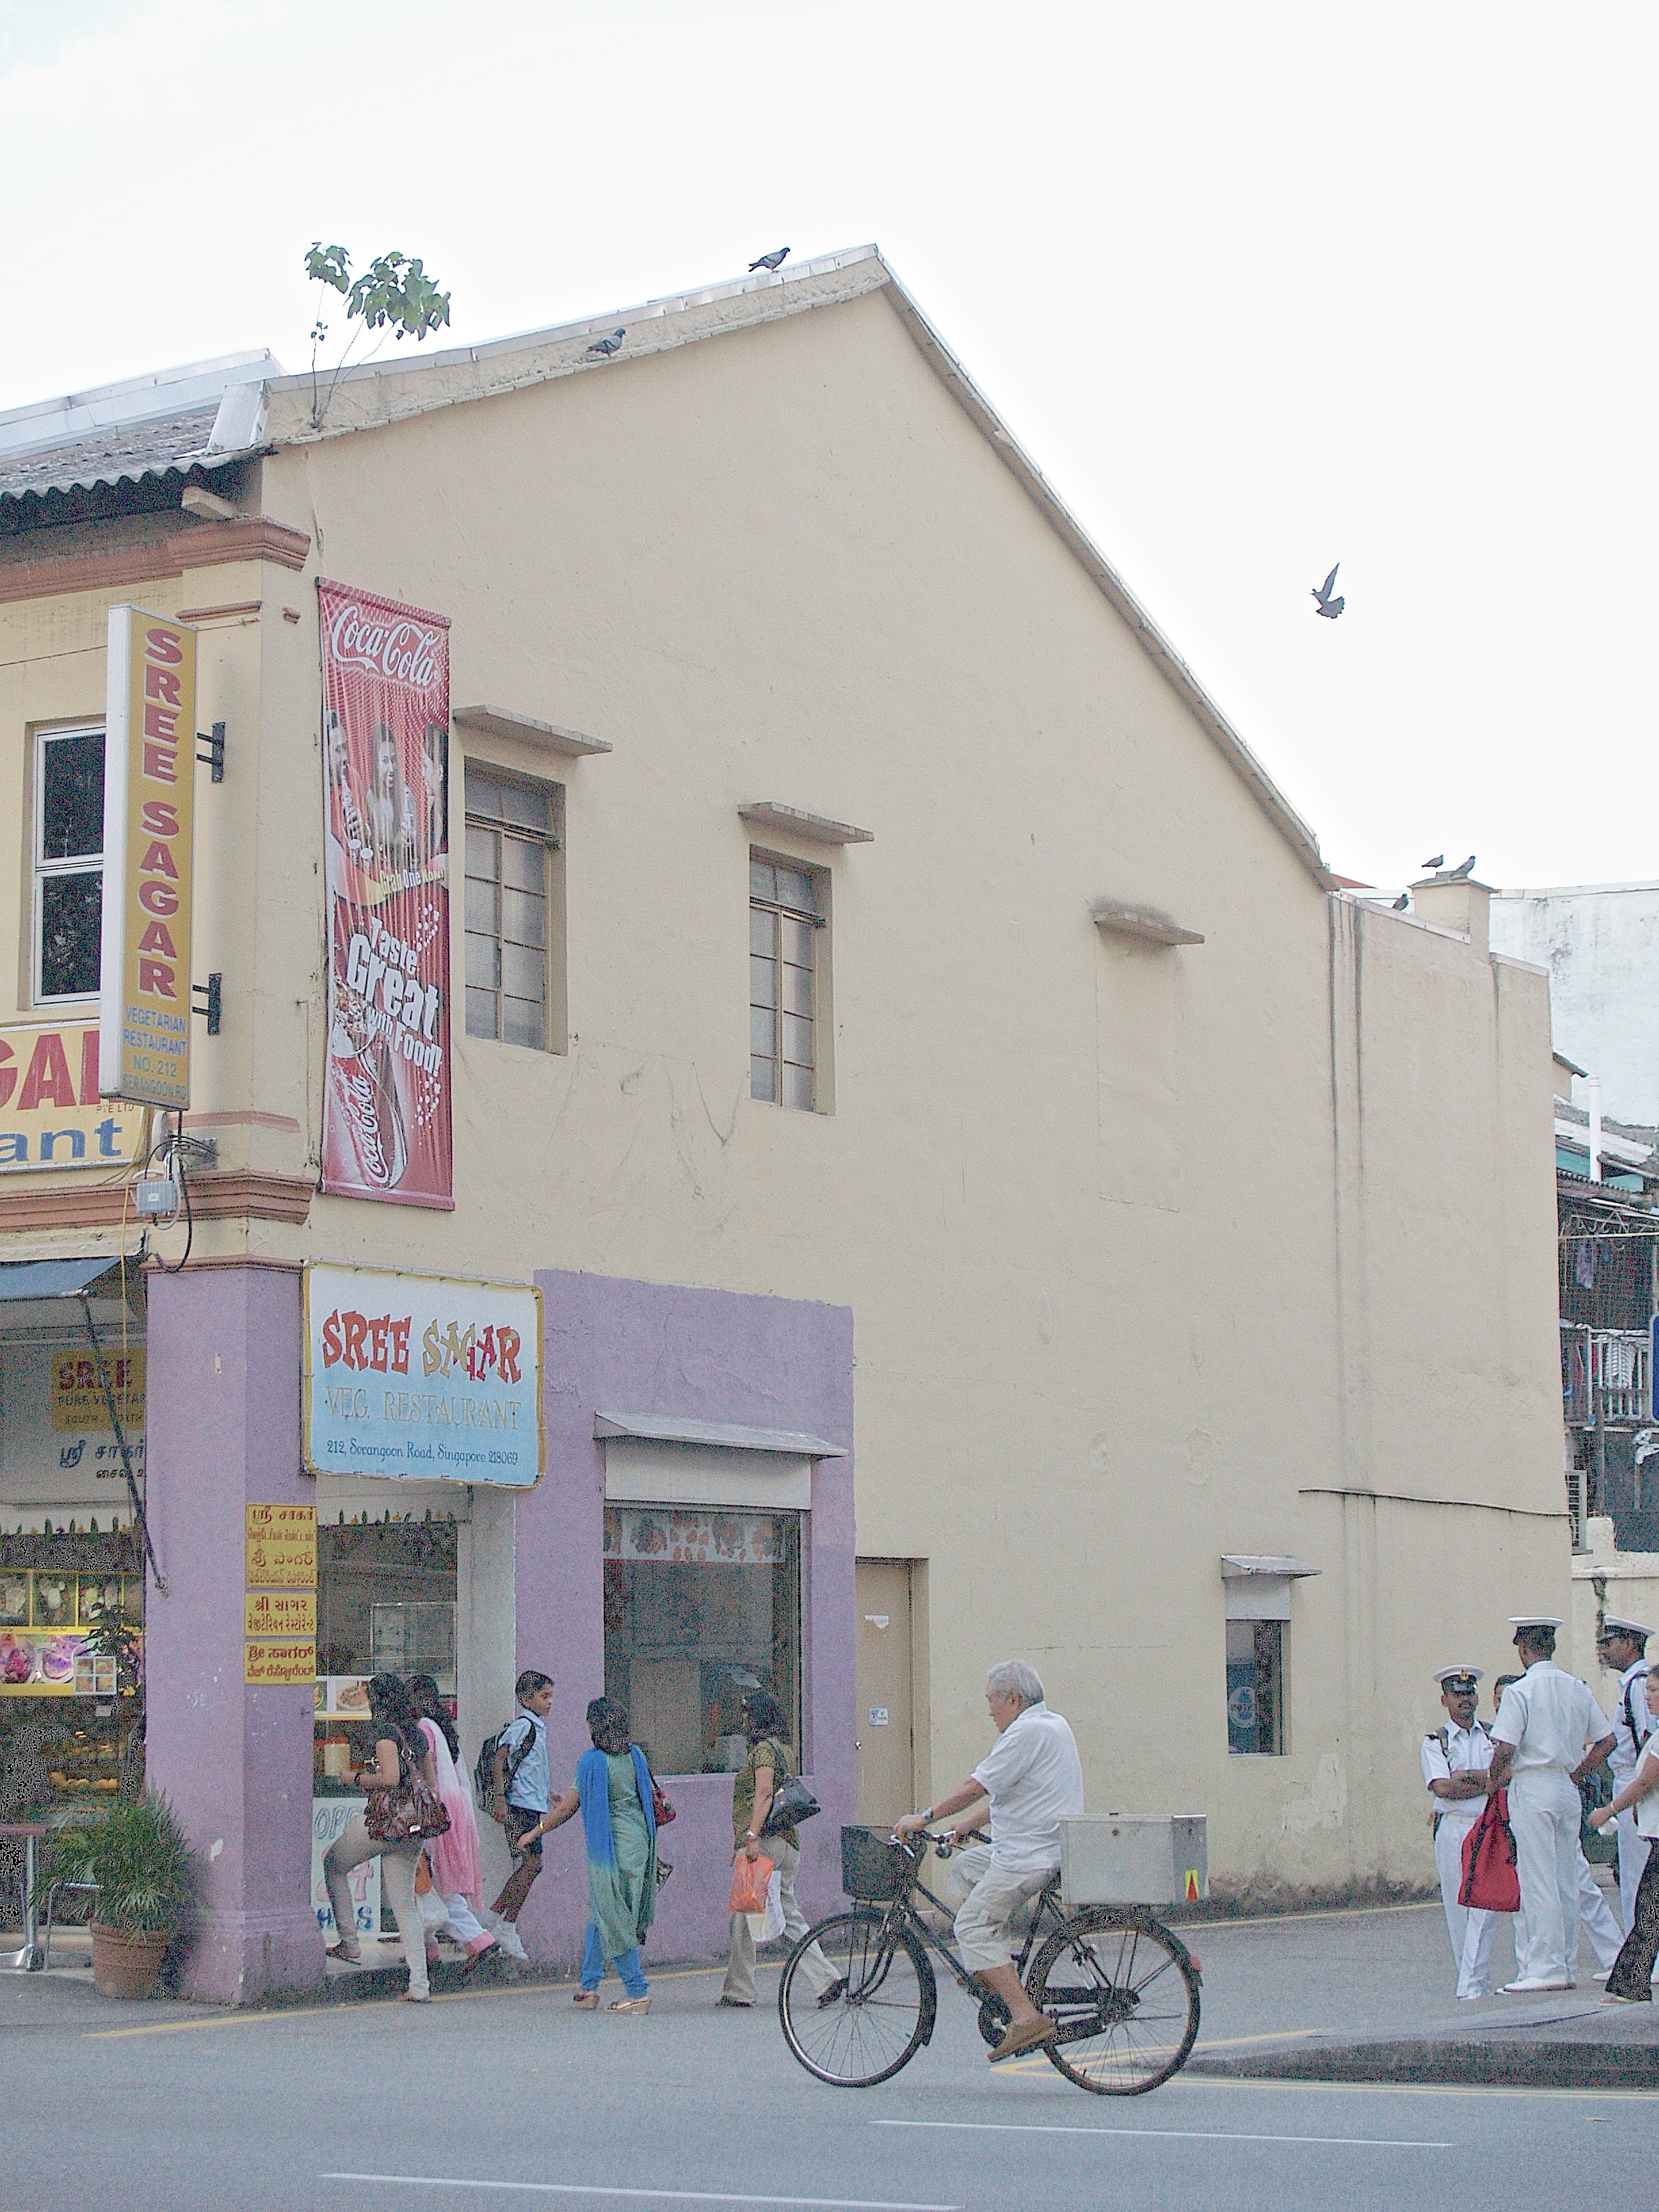
street, town, vehicle, neighbourhood, human settlement